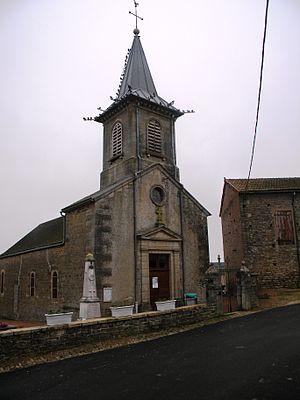
Auxant est une commune française située dans le canton d'Arnay-le-Duc du département de la Côte-d'Or, en région Bourgogne-Franche-Comté.